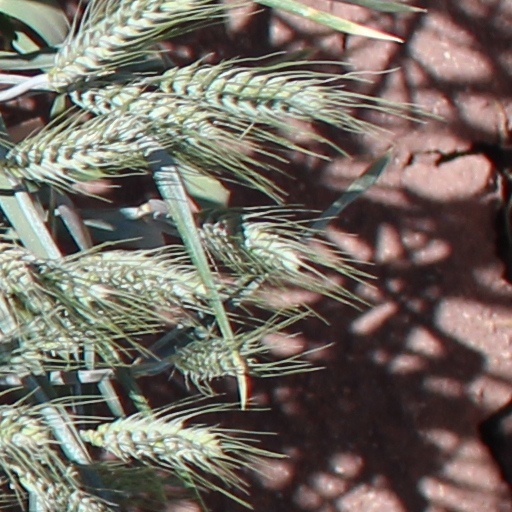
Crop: wheat